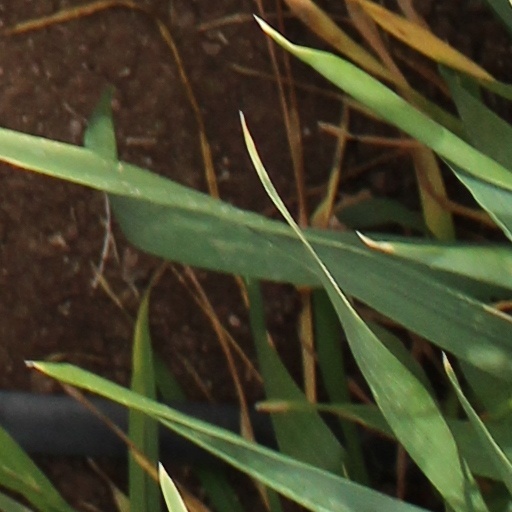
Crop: wheat